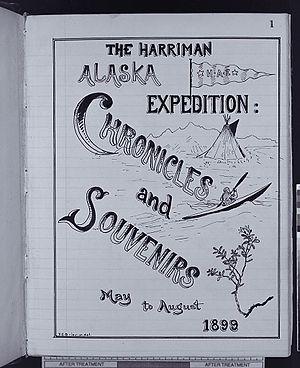
L’expédition Harriman est une expédition organisée par Edward Henry Harriman, un magnat du chemin de fer et le financier, pour explorer les eaux côtières et le territoire de l'Alaska en 1899.